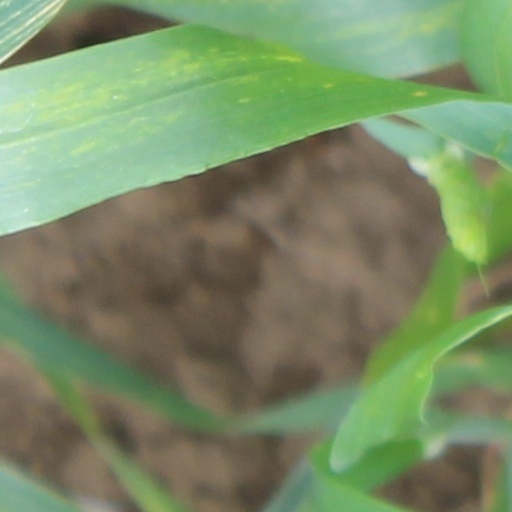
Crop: wheat